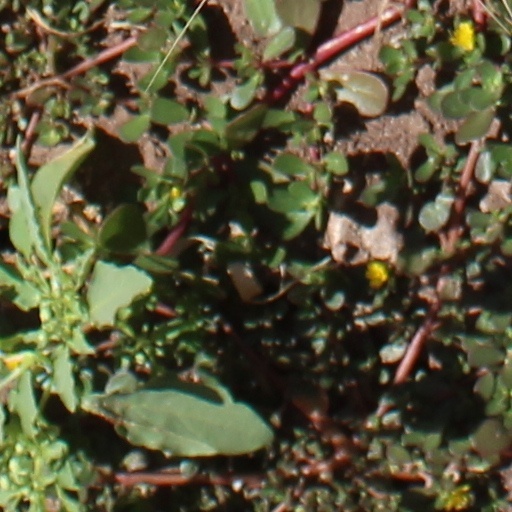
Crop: wheat